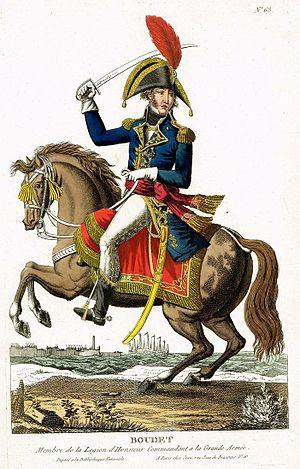
Jean Boudet (1769-1809), général de division et comte de l'Empire.
Jean Boudet, né le 9 février 1769 à Bordeaux et mort le 14 septembre 1809 à Moravské Budějovice, en République tchèque, est un général français de la Révolution et de l’Empire. Il est inhumé à Bergerac en Dordogne. Une grande partie de sa carrière militaire se déroula outre-mer.